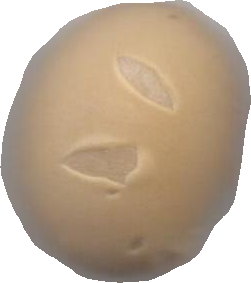
Variety: Dega